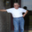
Label: man